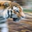
Label: tiger